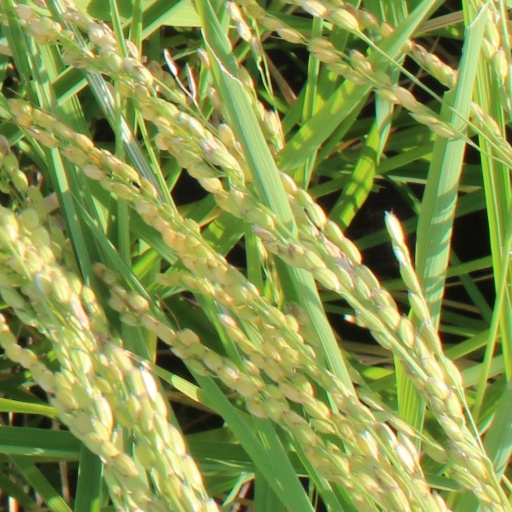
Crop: rice